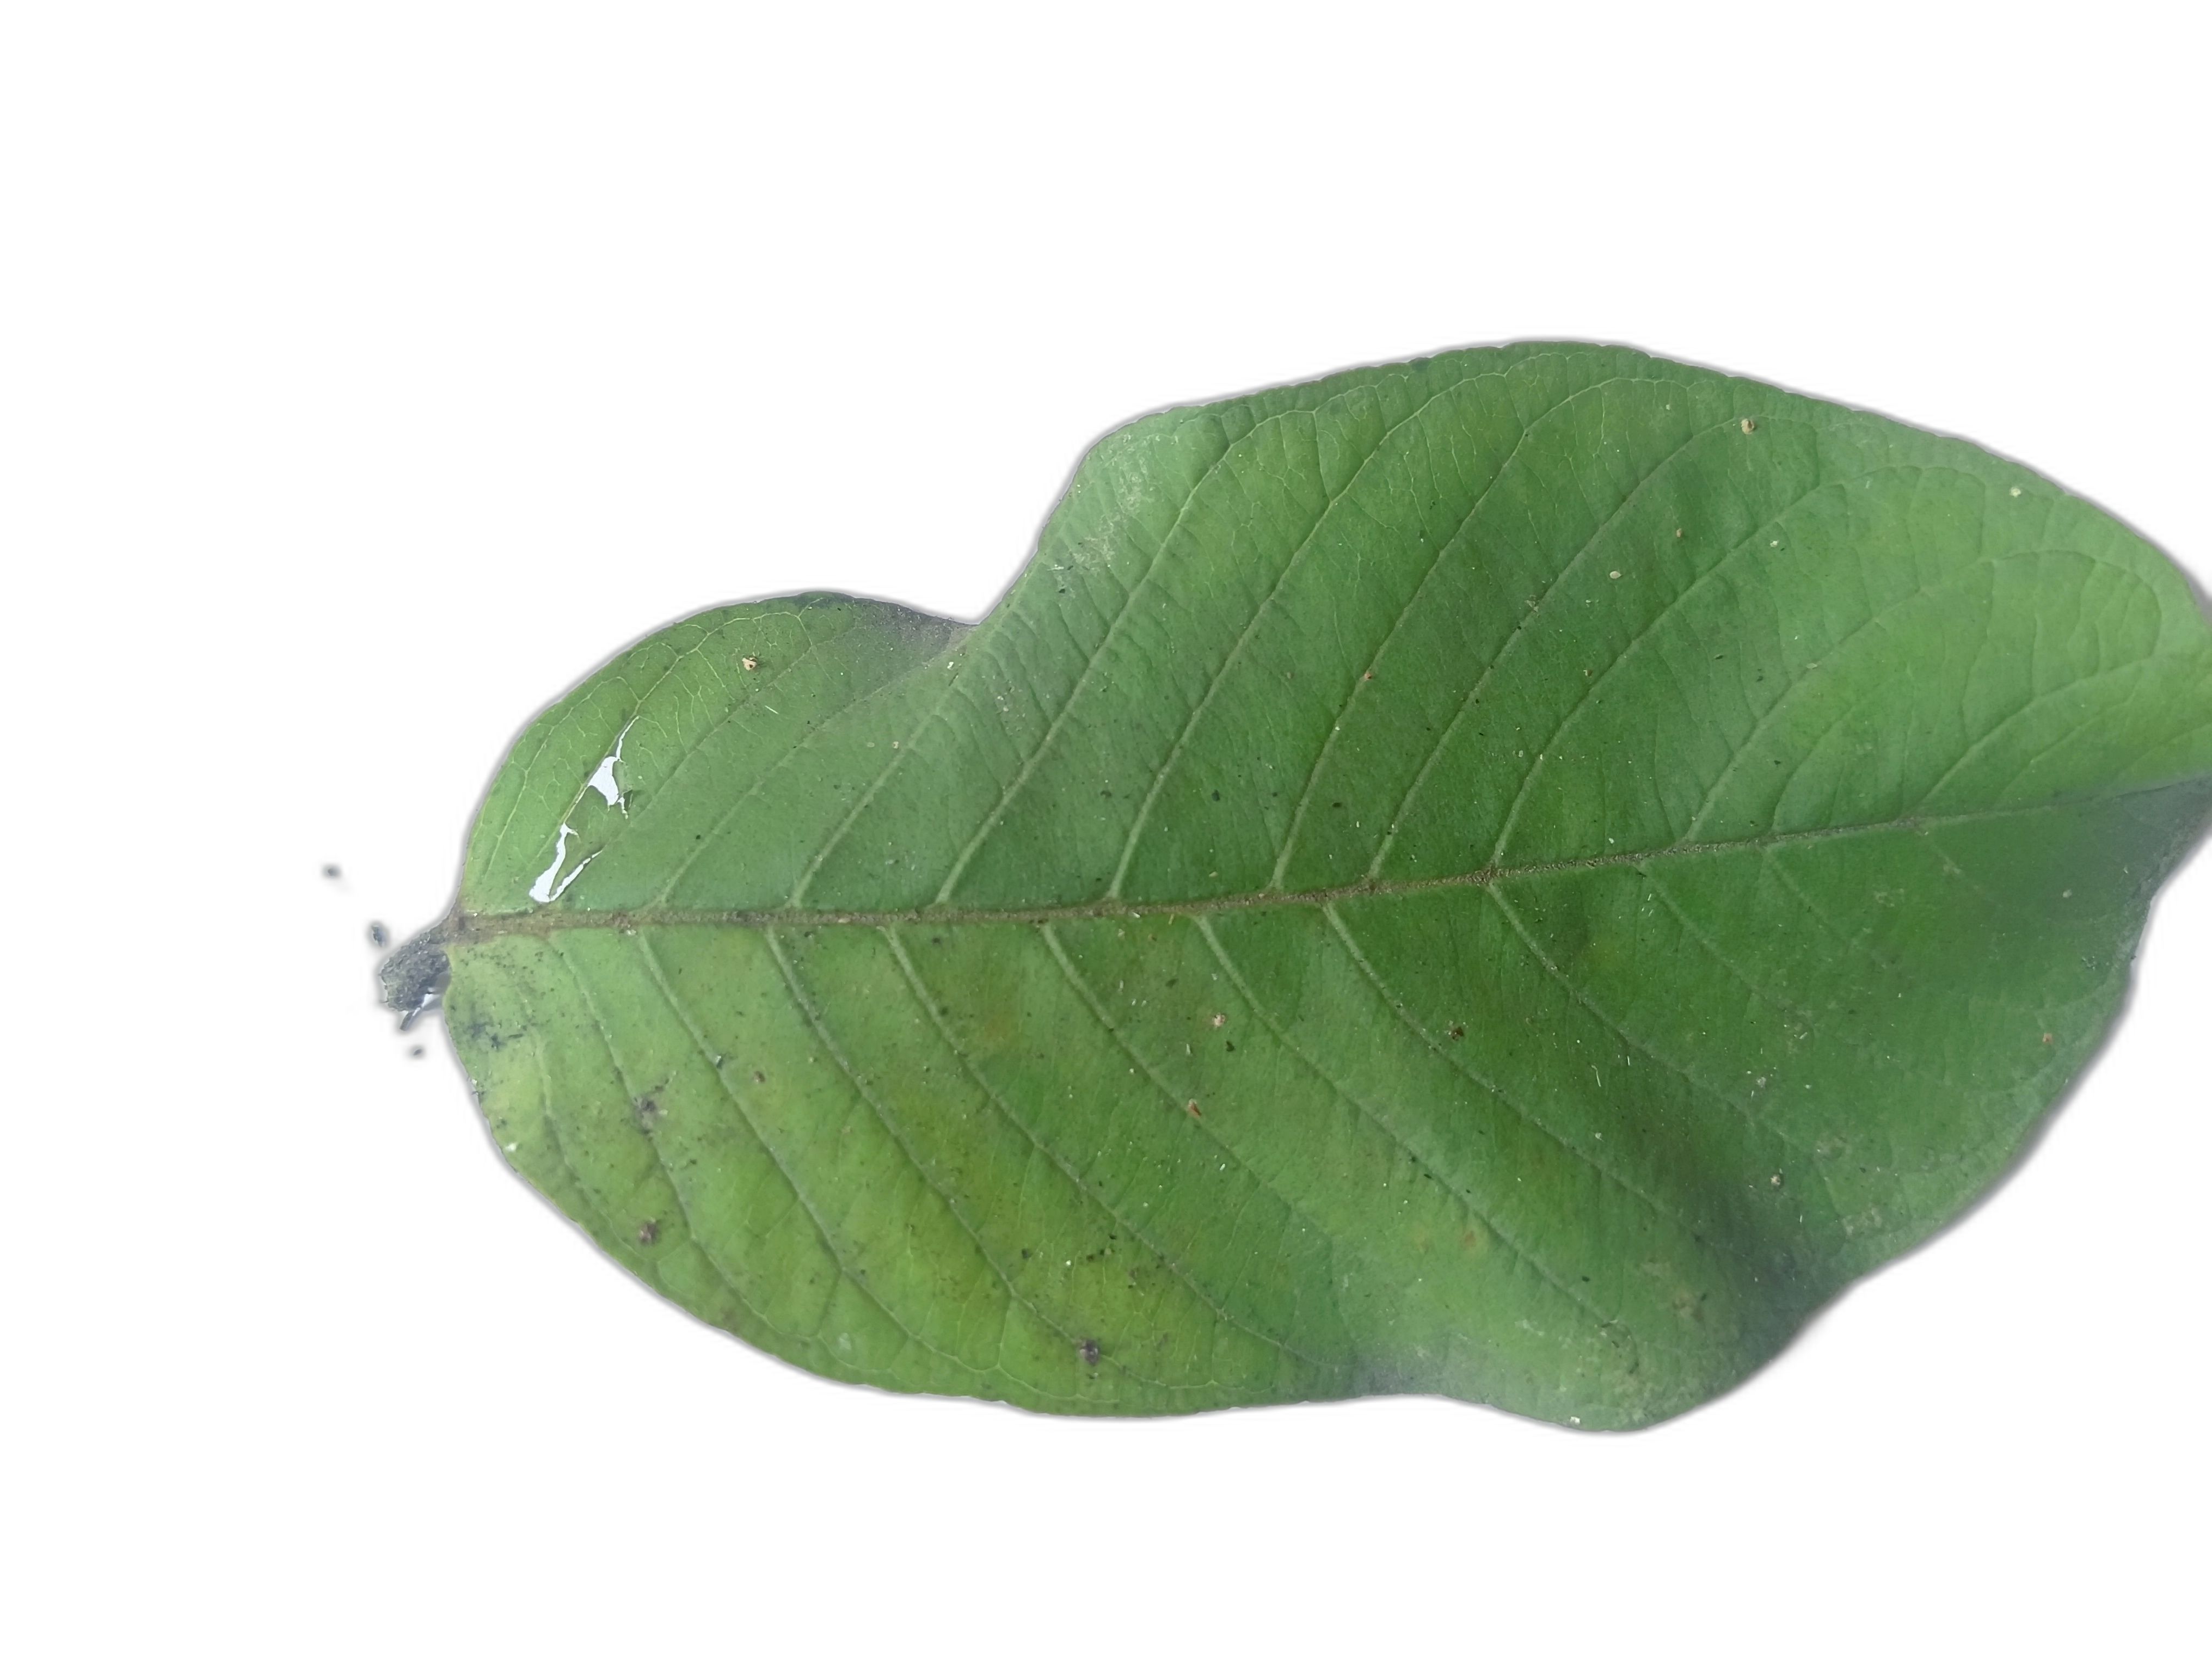
Plant part: leaf
Disease: Healthy